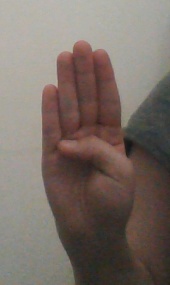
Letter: kaaf